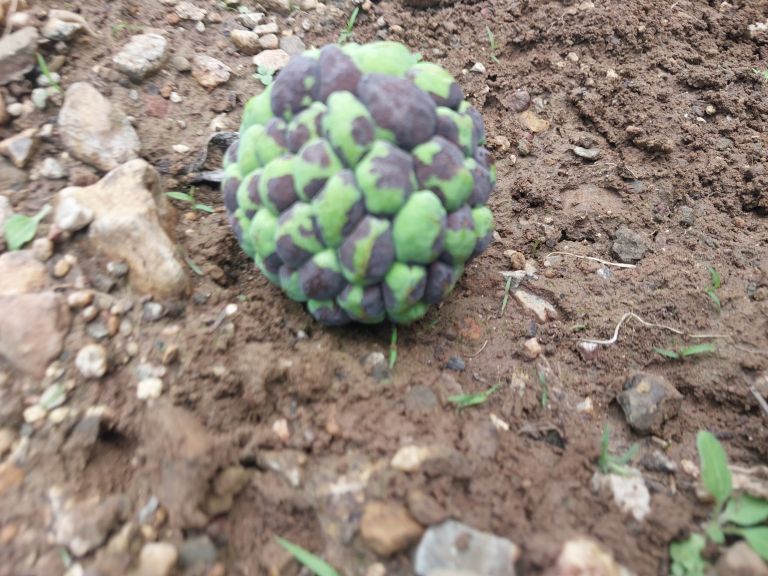
Disease label: Diplodia Rot